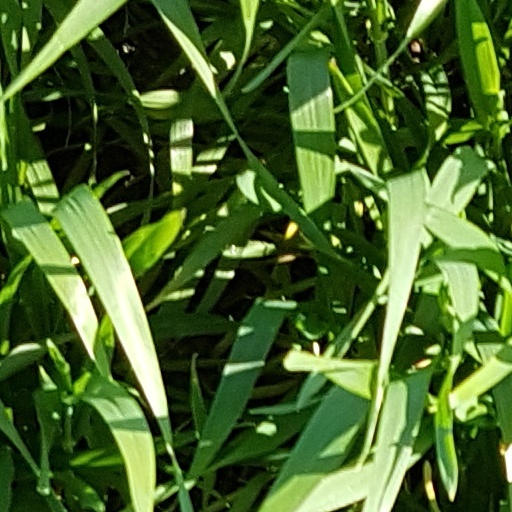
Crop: wheat